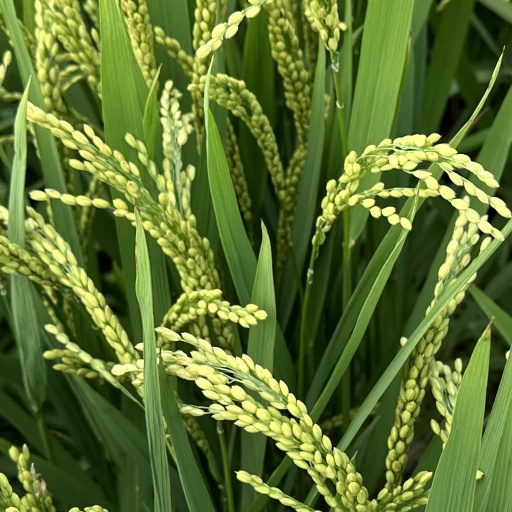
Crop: rice